Ronnie Brunswijk

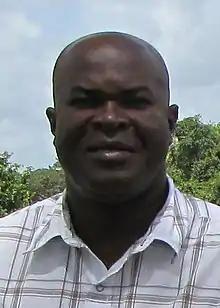
Brunswijk in 2011

The government and Brunswijk negotiated a ceasefire on 21 July 1989 in Kourou that included conversion of the Jungle Commando to a regular part of the Surinamese Army, with responsibility for patrolling their traditional interior territory. The government also promised jobs for Maroons in gold prospecting and forestry, as they were isolated from many developing industries. On 8 August 1992, a final peace treaty was signed.